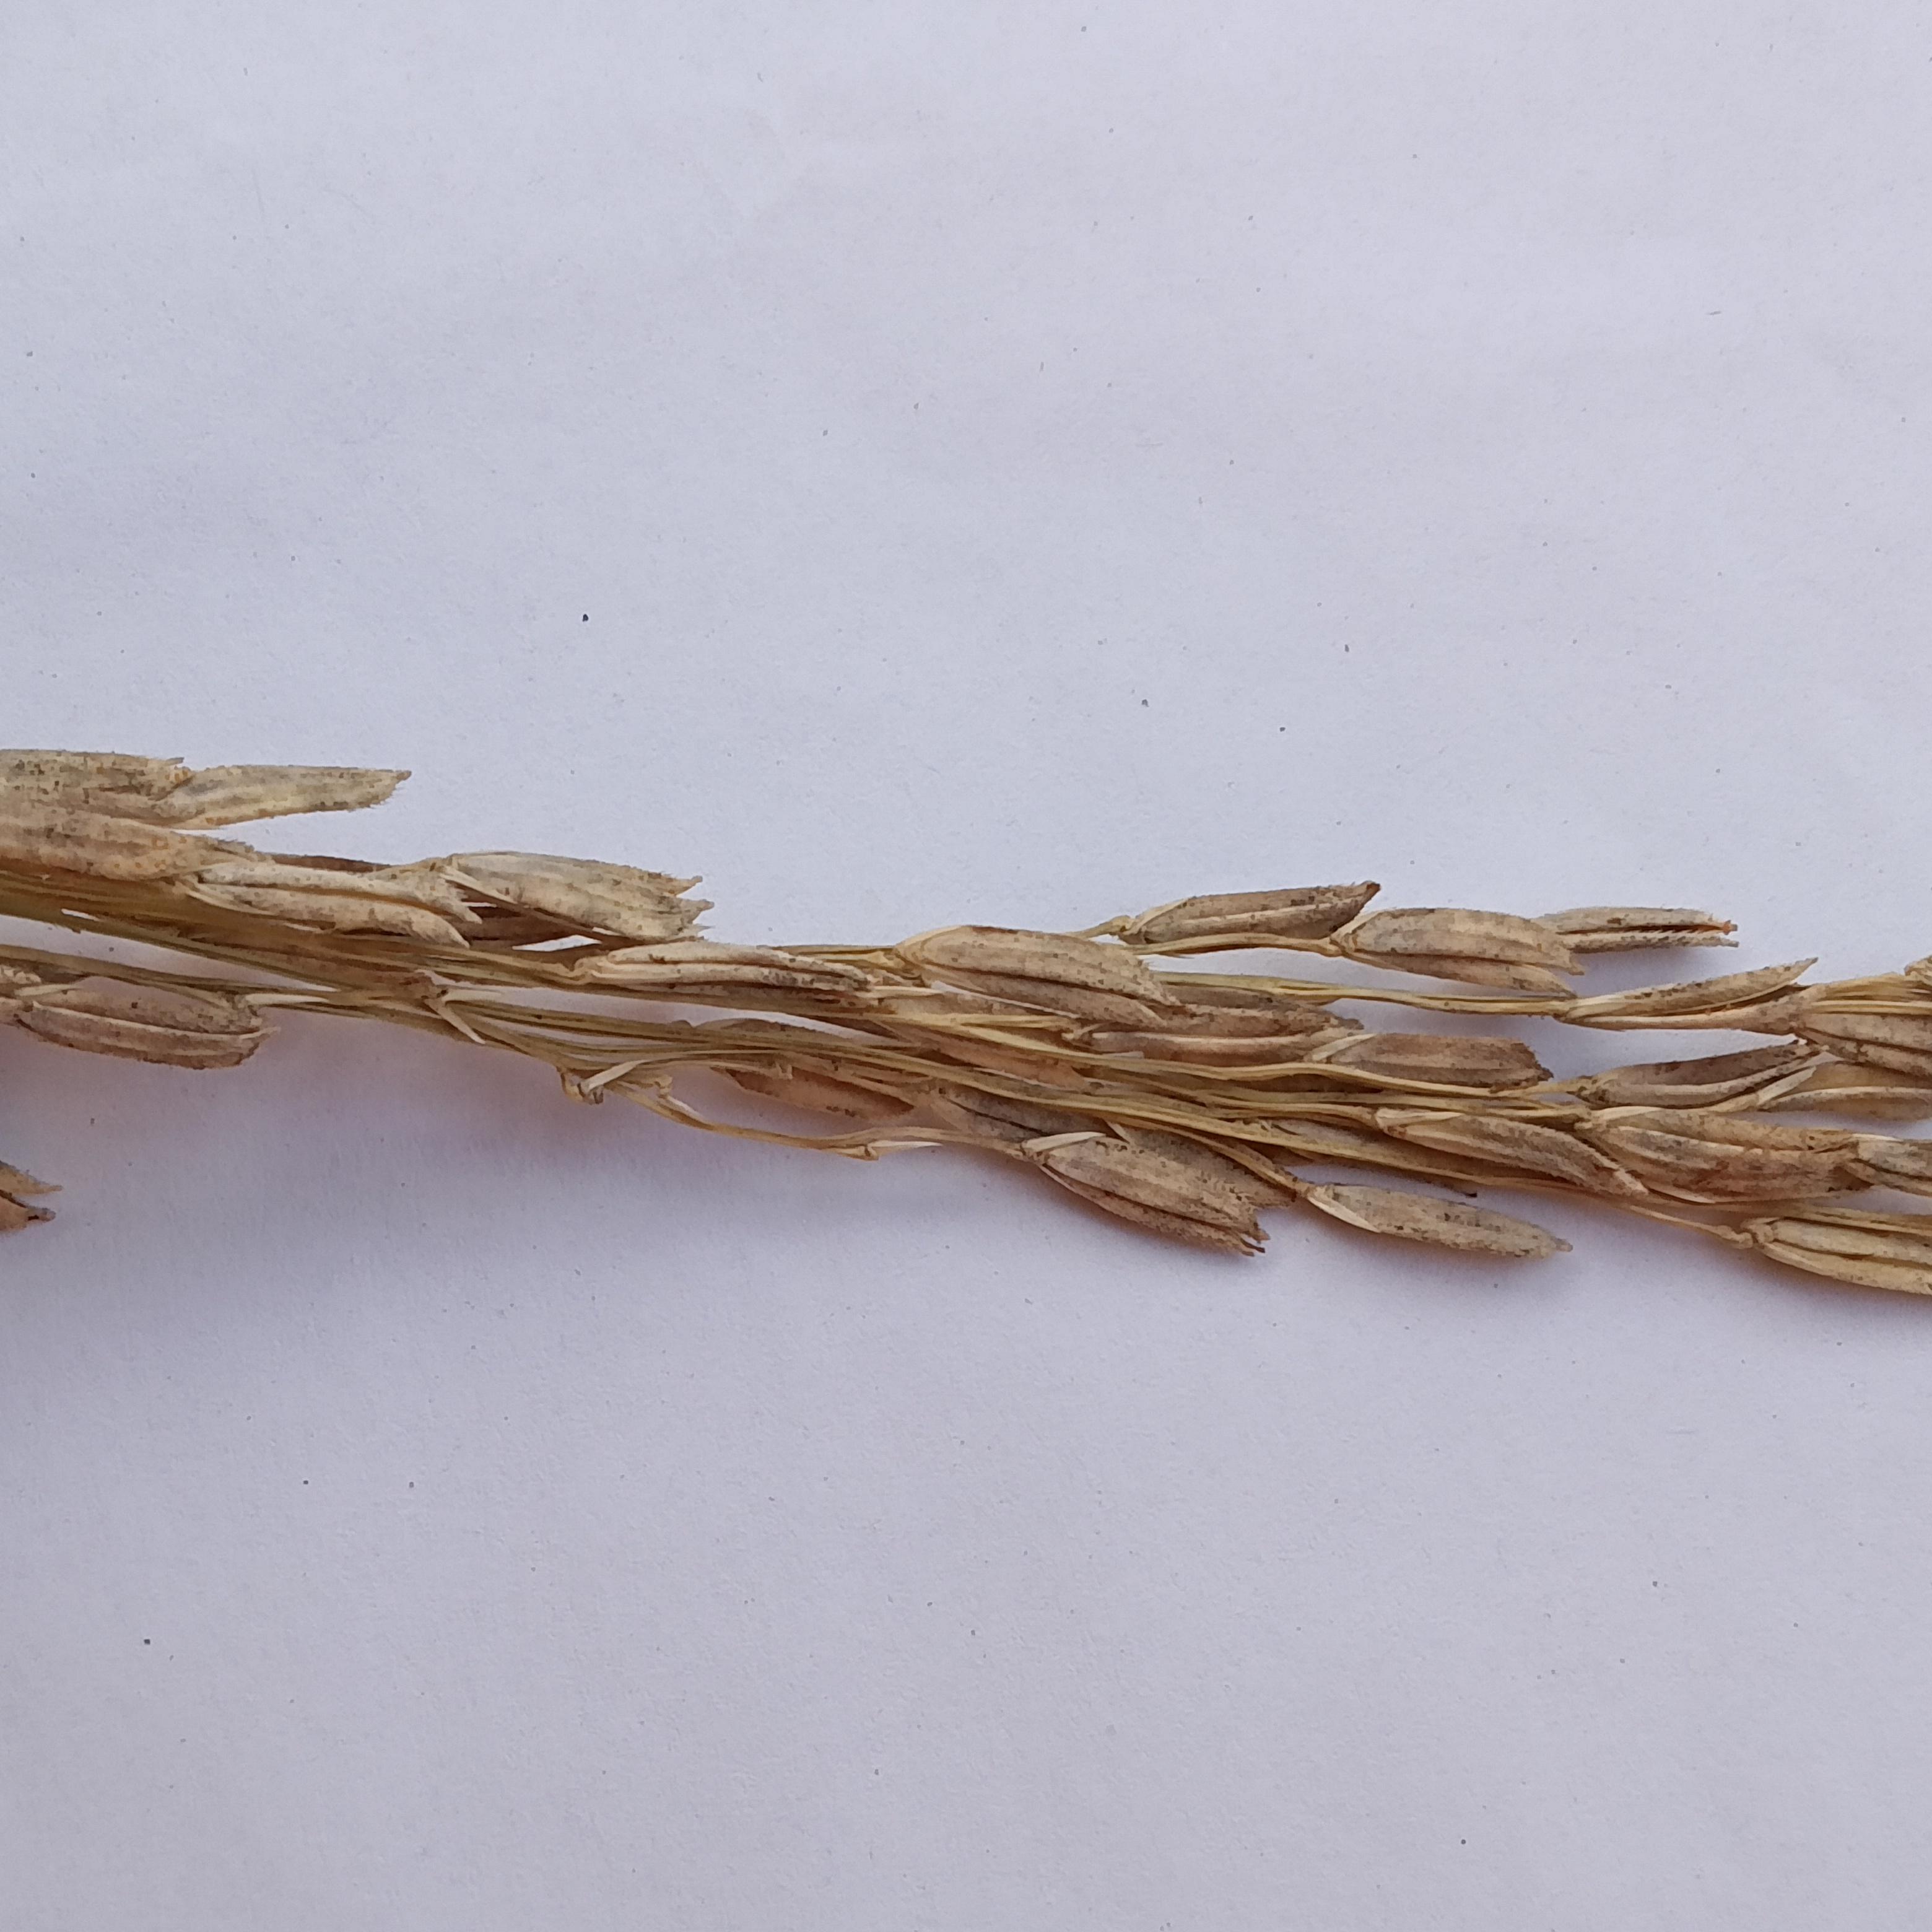
Label: Rice___Neck_Blast